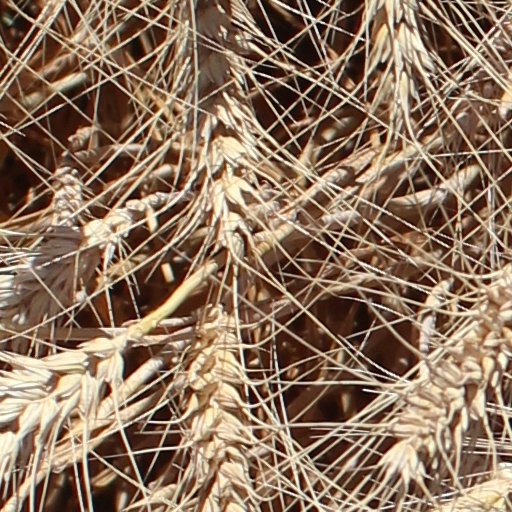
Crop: wheat